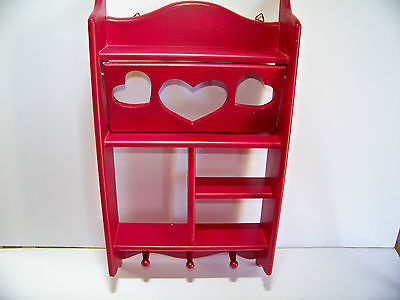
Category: cabinet